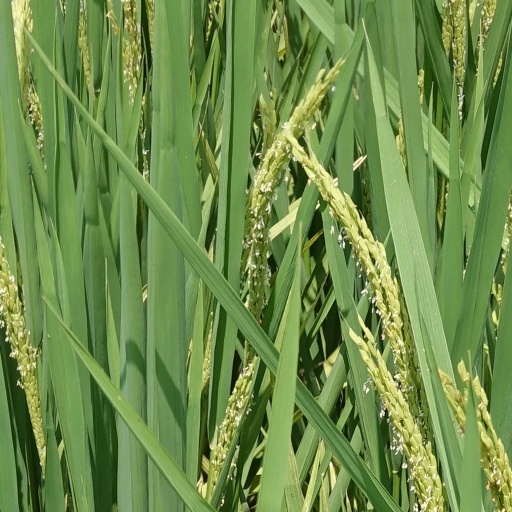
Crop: rice